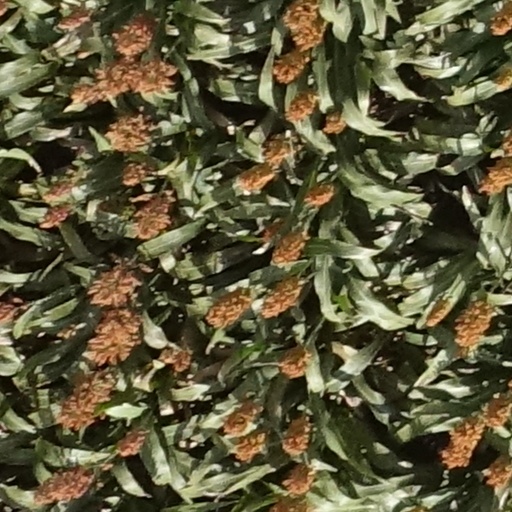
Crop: sorghum